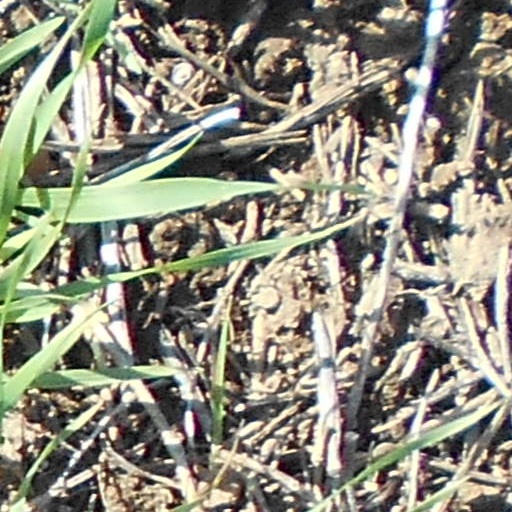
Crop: wheat